In Place of Strife

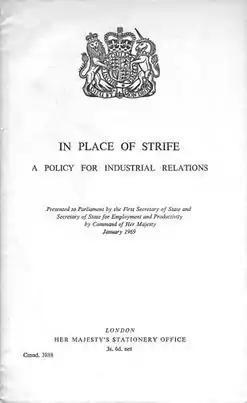
"In Place of Strife" (Cmnd 3888)

In Place of Strife (Cmnd 3888) was a UK Government white paper written in 1969. It was a proposed act to use the law to reduce the power of trade unions in the United Kingdom, but was never passed into law. The title of the paper was a reworking of the title of Nye Bevan's book "In Place of Fear".